Polen Special

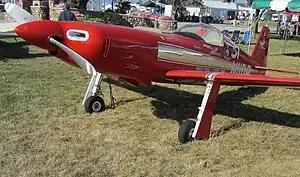

The Polen Special, is a homebuilt racing aircraft built to become the fastest four cylinder aircraft in the world.